Cirilo Antonio Rivarola

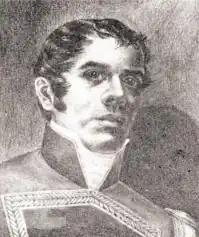
Portrait of Capt. Juan Bautista Rivarola, Cirilo's father

The Rivarola family was important in Paraguayan politics throughout the 19th century, and often found itself at odds with the Francia and López governments. During most of the War of the Triple Alliance, Rivarola served in the Paraguayan Army, reaching the rank of Sergeant. In 1869, however, amidst a wave of repression led by then president Francisco Solano López, he was arrested due to reasons unknown. He then escaped captivity and in some of the war's remaining months served as a spy for the allies. Afterwards, he went to Asunción, where, thanks in part to his good relations with the Brazilian authorities, he was made one of the triumvirs who headed the provisional government that was created (mostly by Silva Paranhos, the chief Brazilian diplomat in Paraguay then).